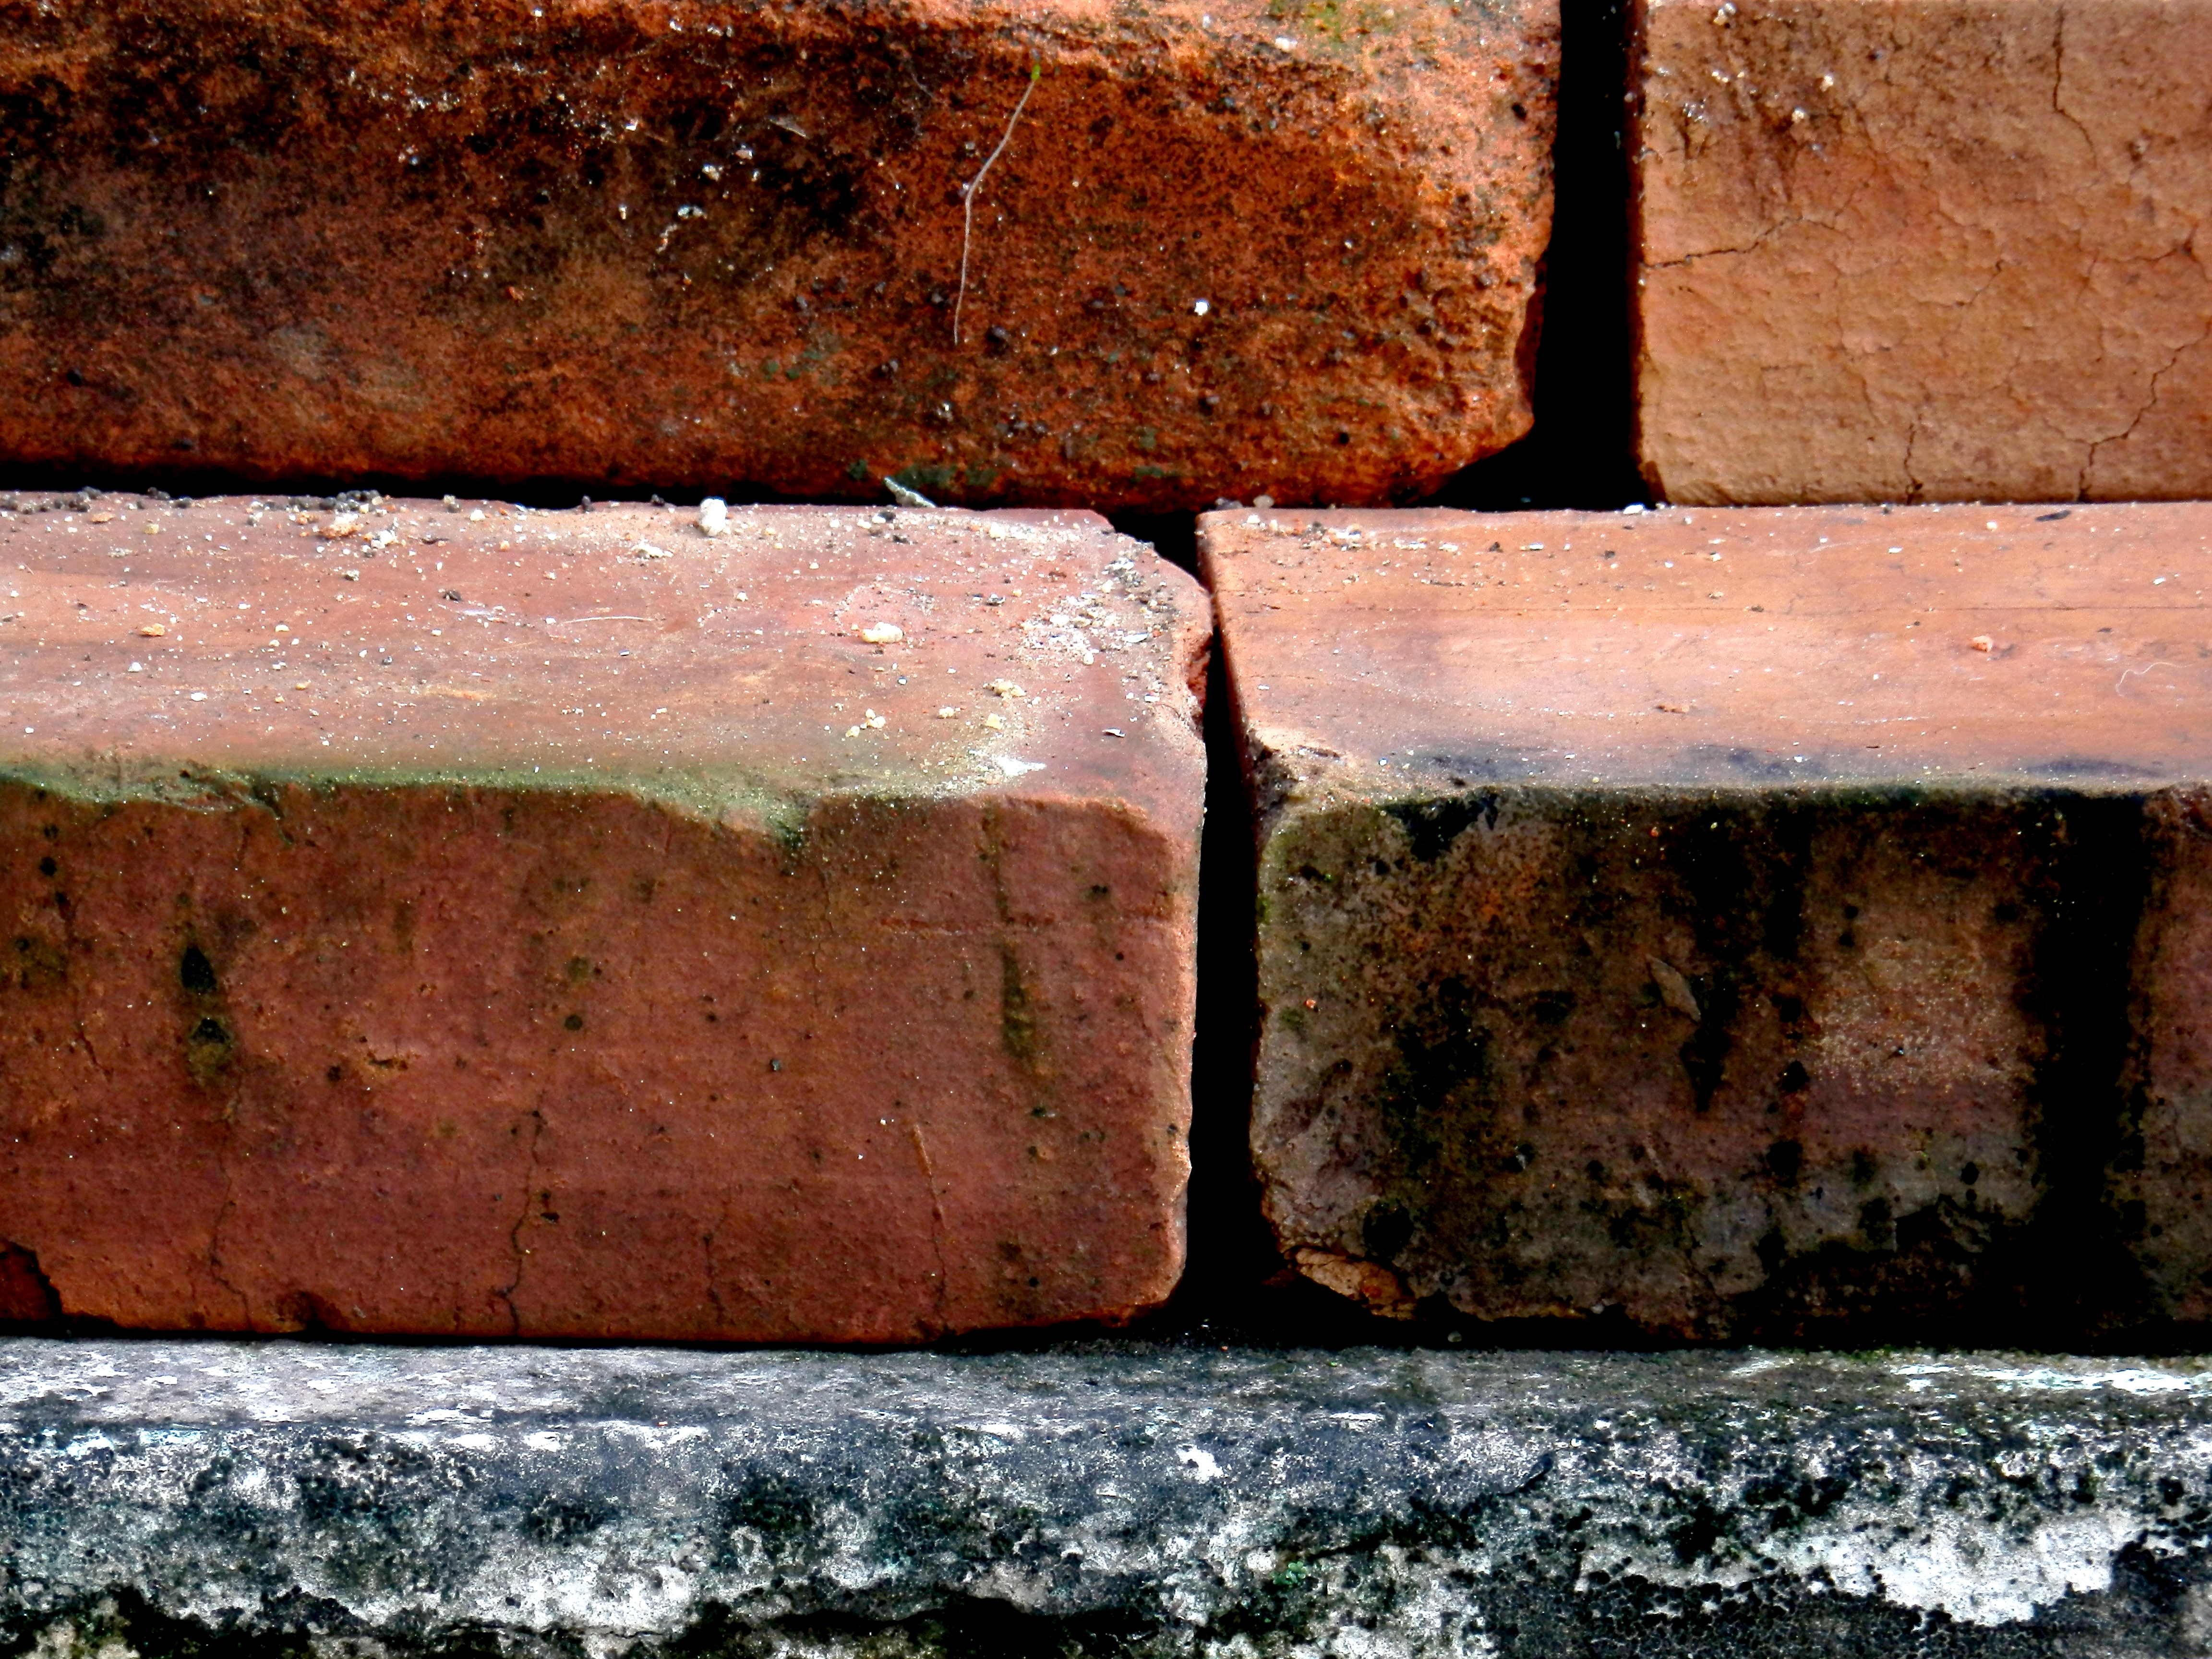
rock, light, people, sky, wood, sun, street, star, texture, old, wall, country, motion, rust, portrait, red, colourful, color, explorer, soil, blue, object, brick, lighting, material, world, 2014, art, lights, exposure, earth, eye, angle, culture, amazing, beautiful, shot, nice, image, rgb, brazil, capture, tones, brickwork, fairy, illumination, effect, brazilian, luminosity, powerful, gren, wilmd, composed, wilsonbh, yelow, bh, tijolos, ancient history